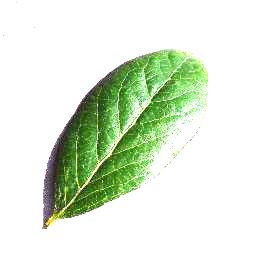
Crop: blueberry
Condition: healthy